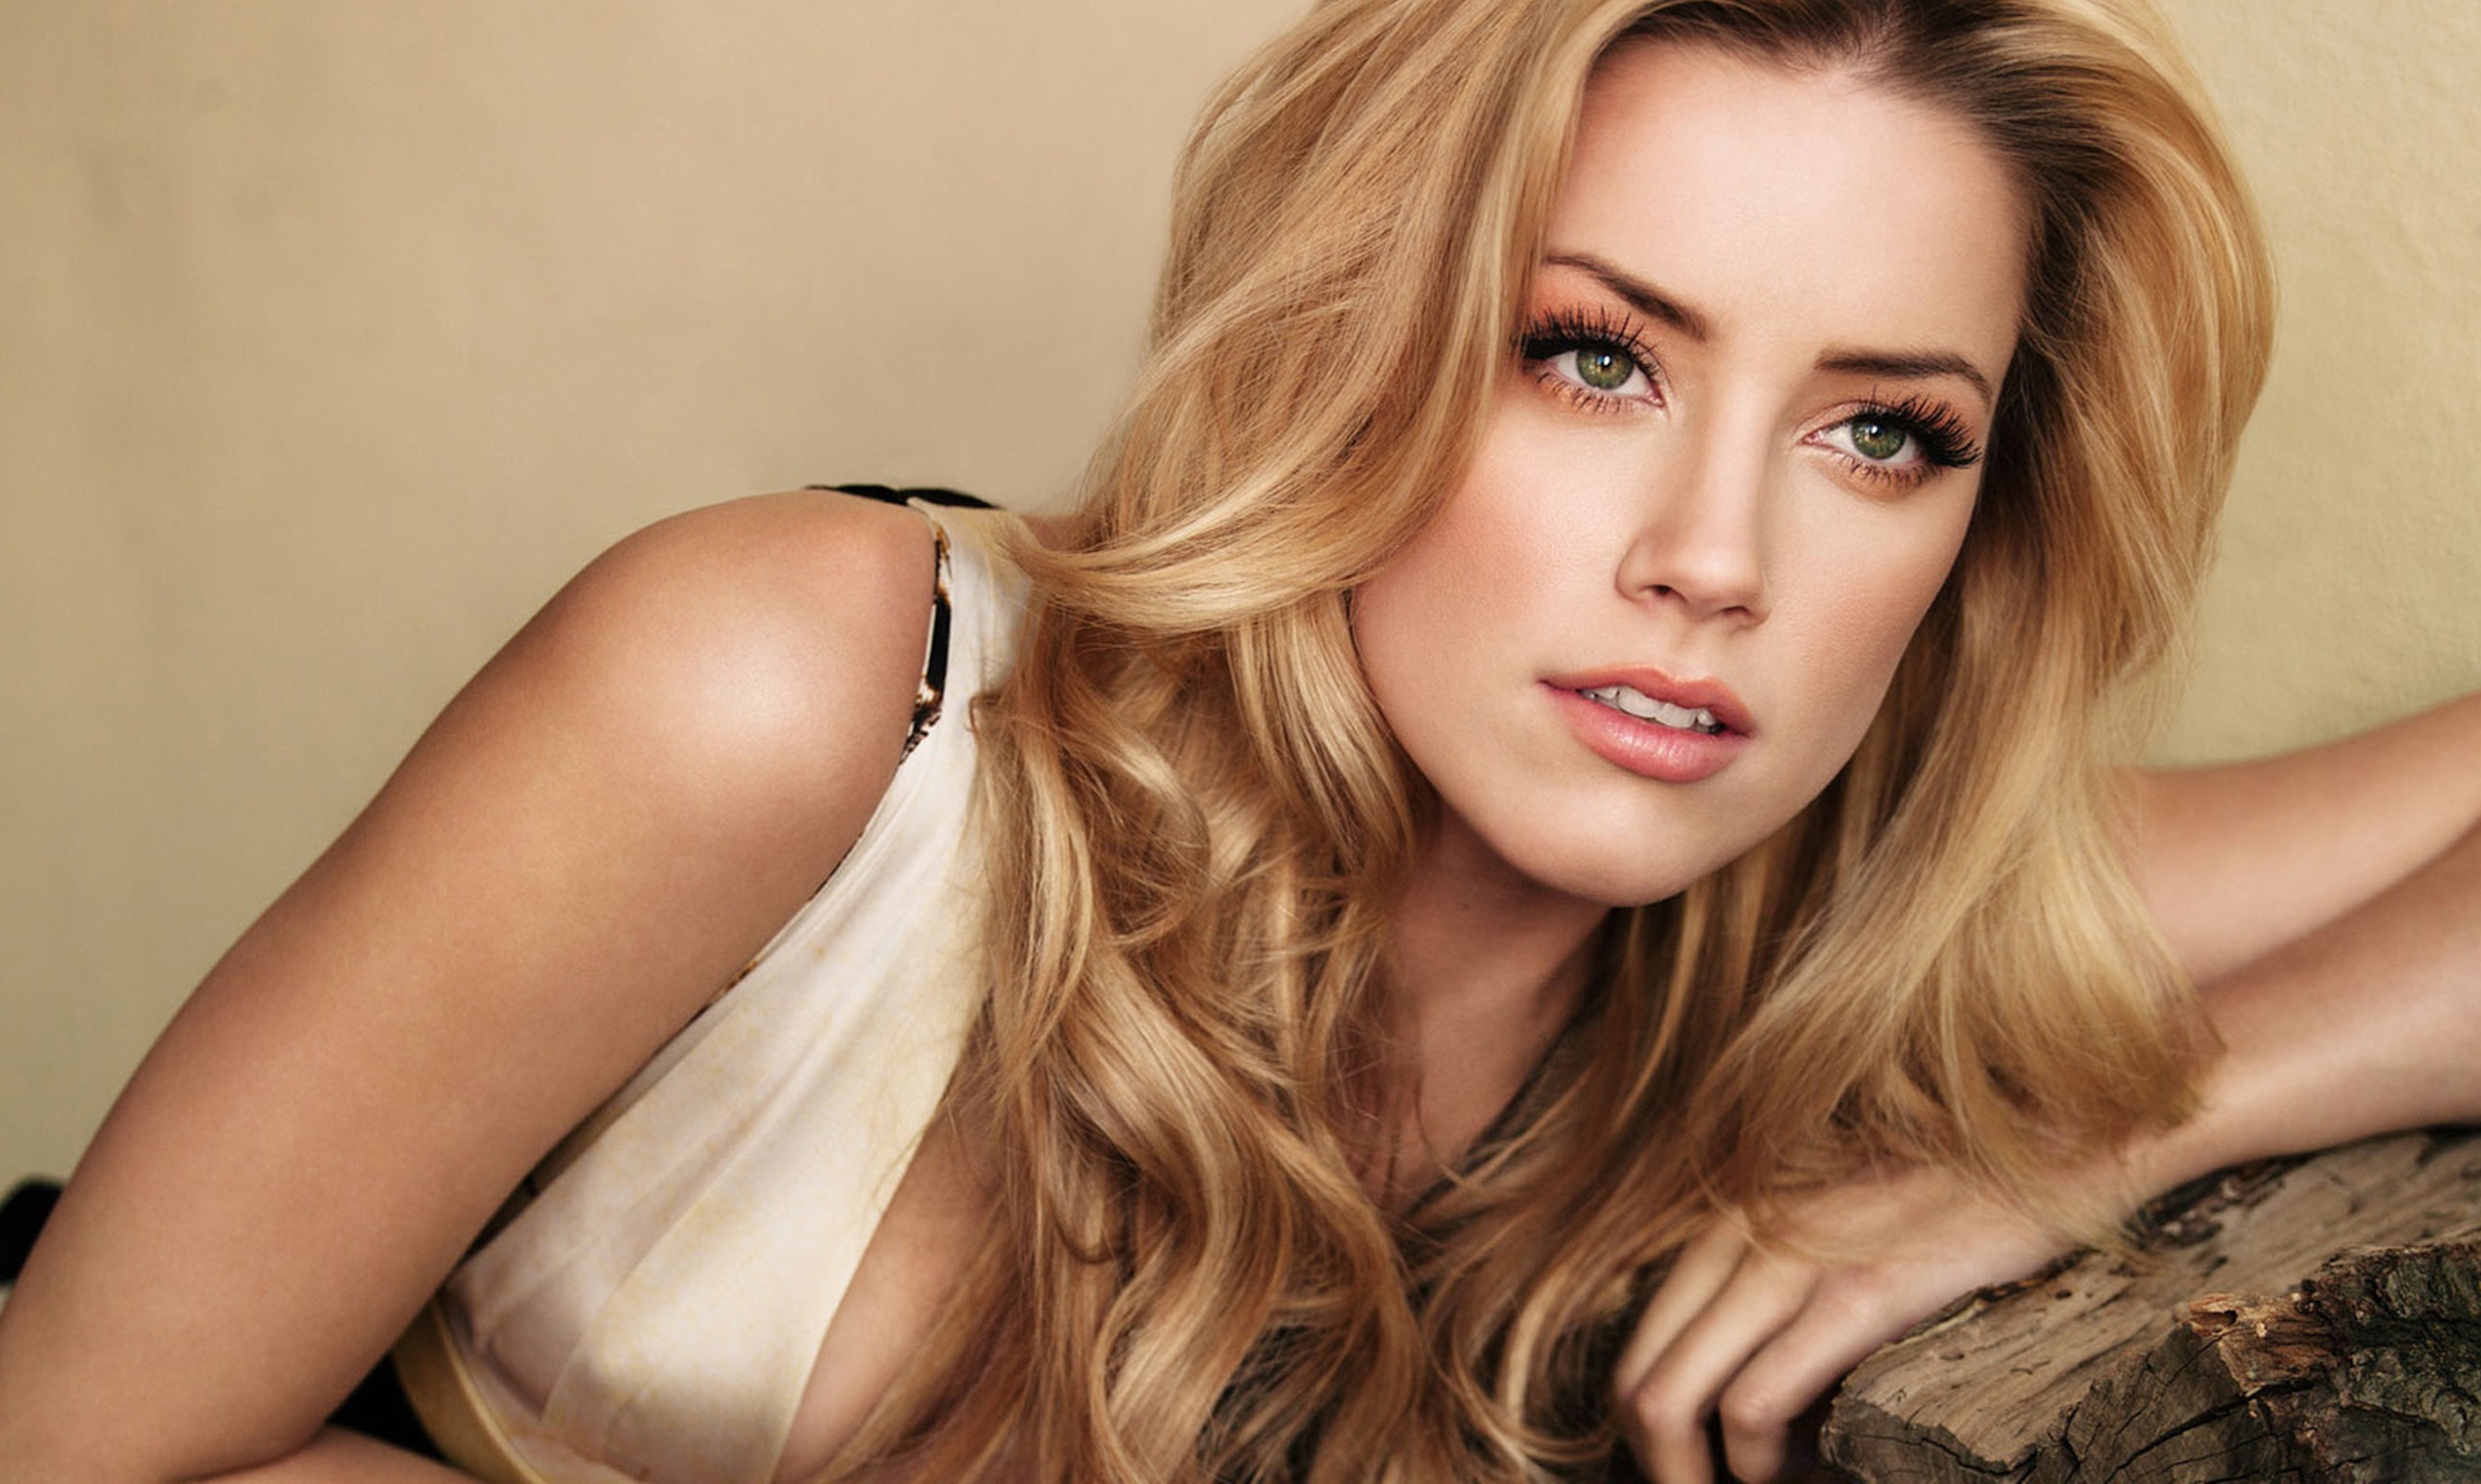
Gender: women